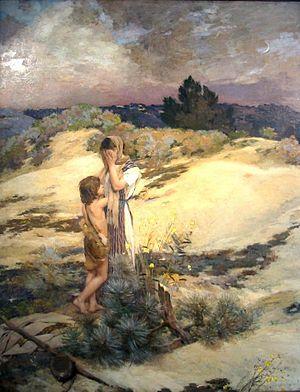
Agar ou Hagar est un personnage de la tradition islamique, mentionnée dans la tradition musulmane.